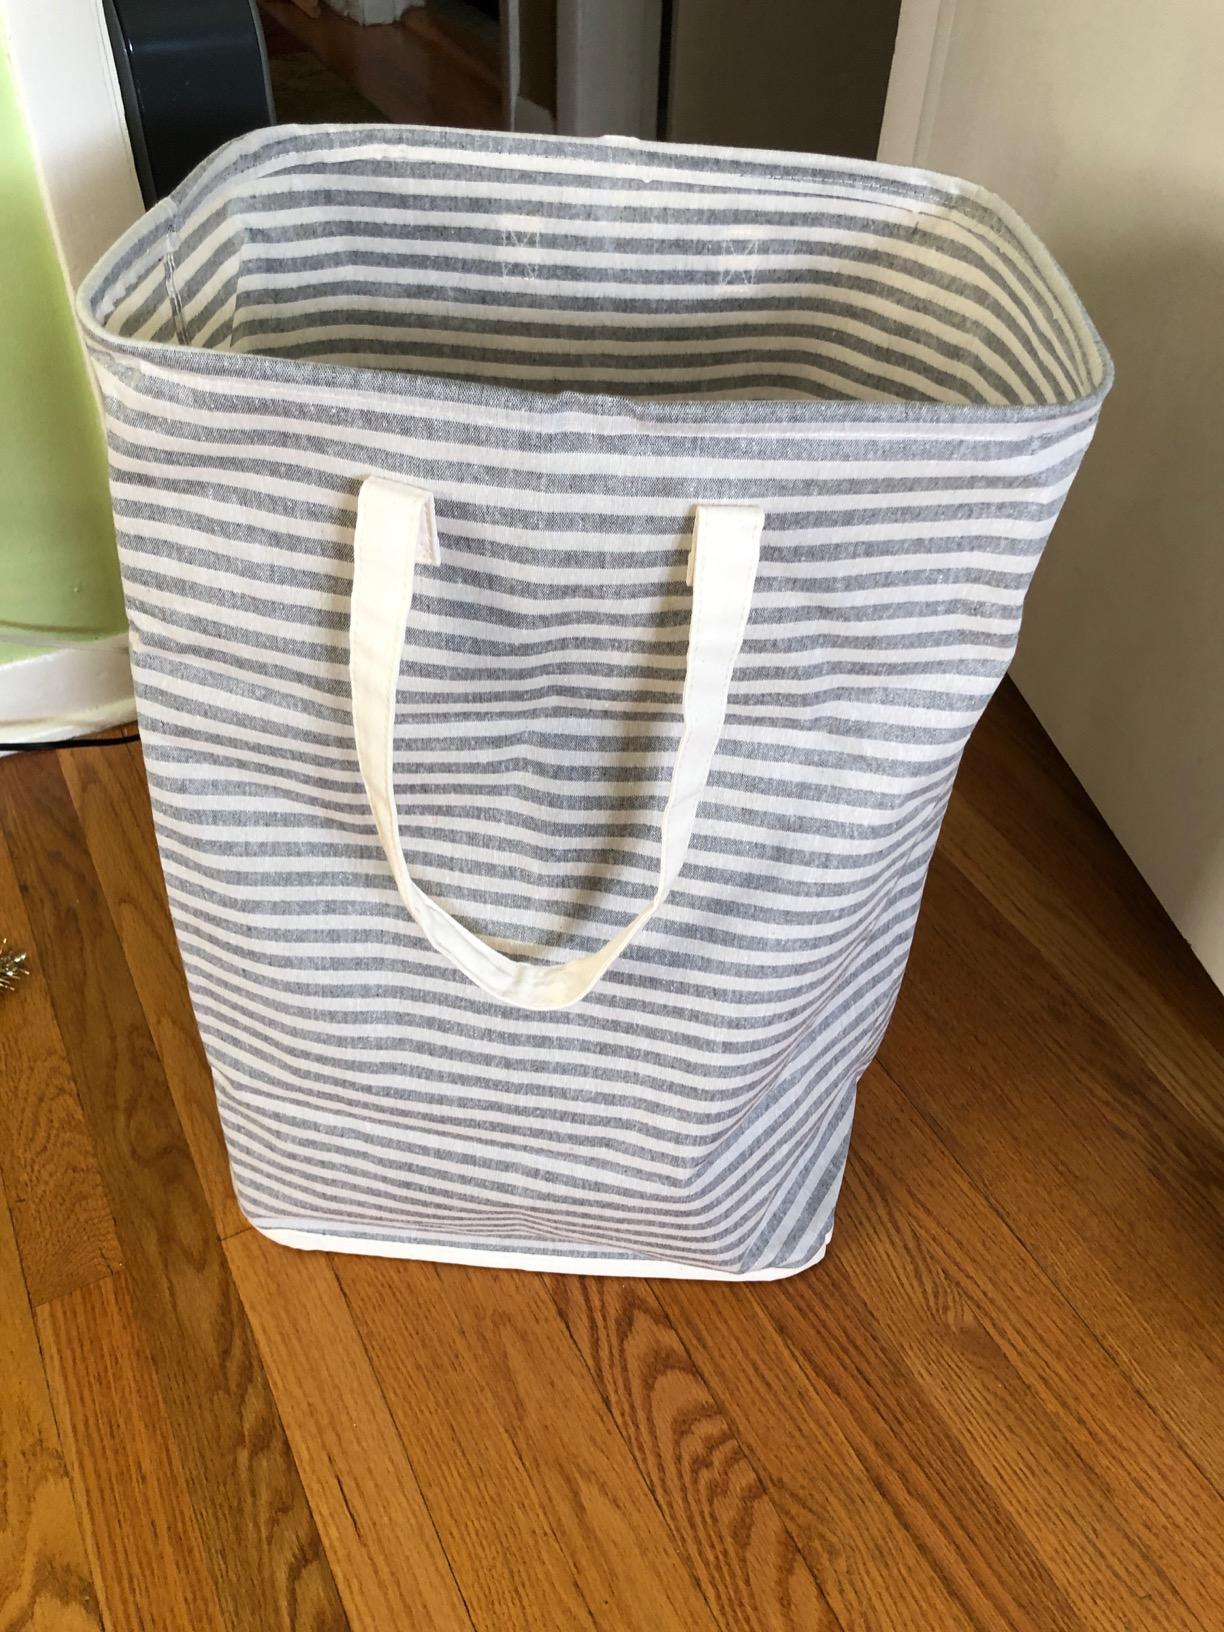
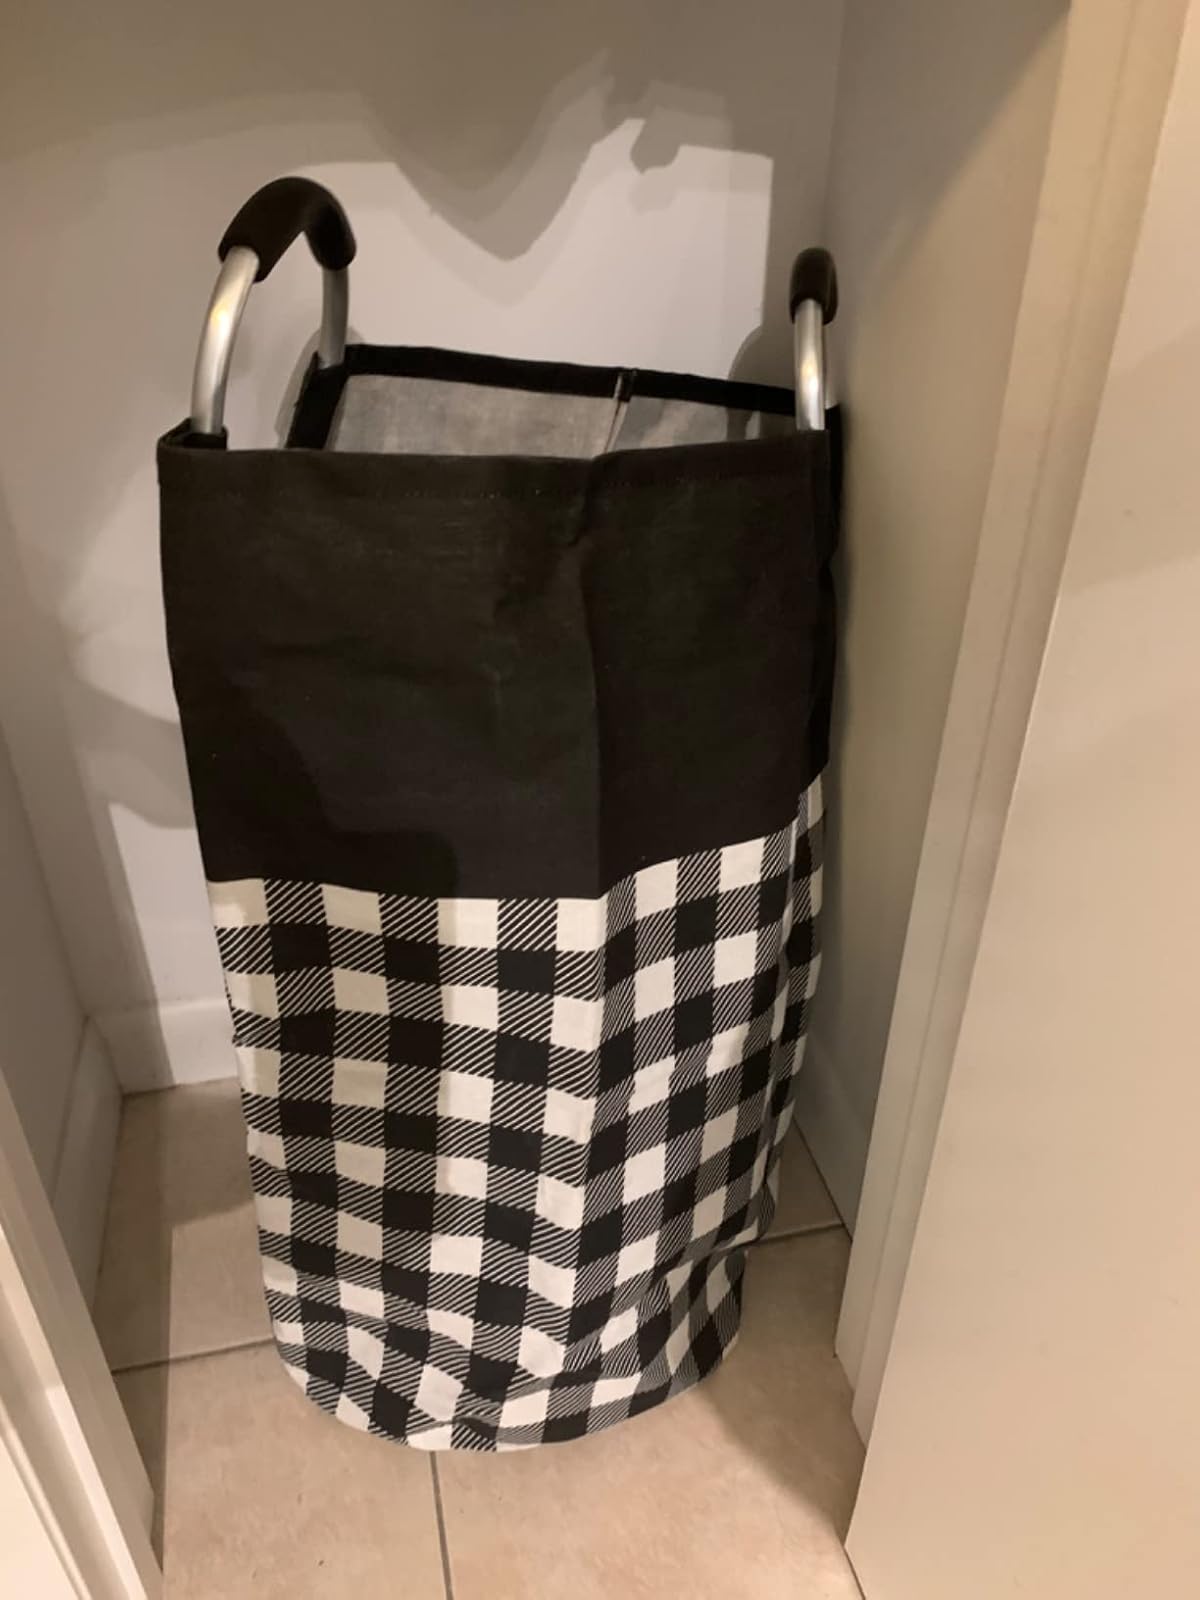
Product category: items_hamper
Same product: no